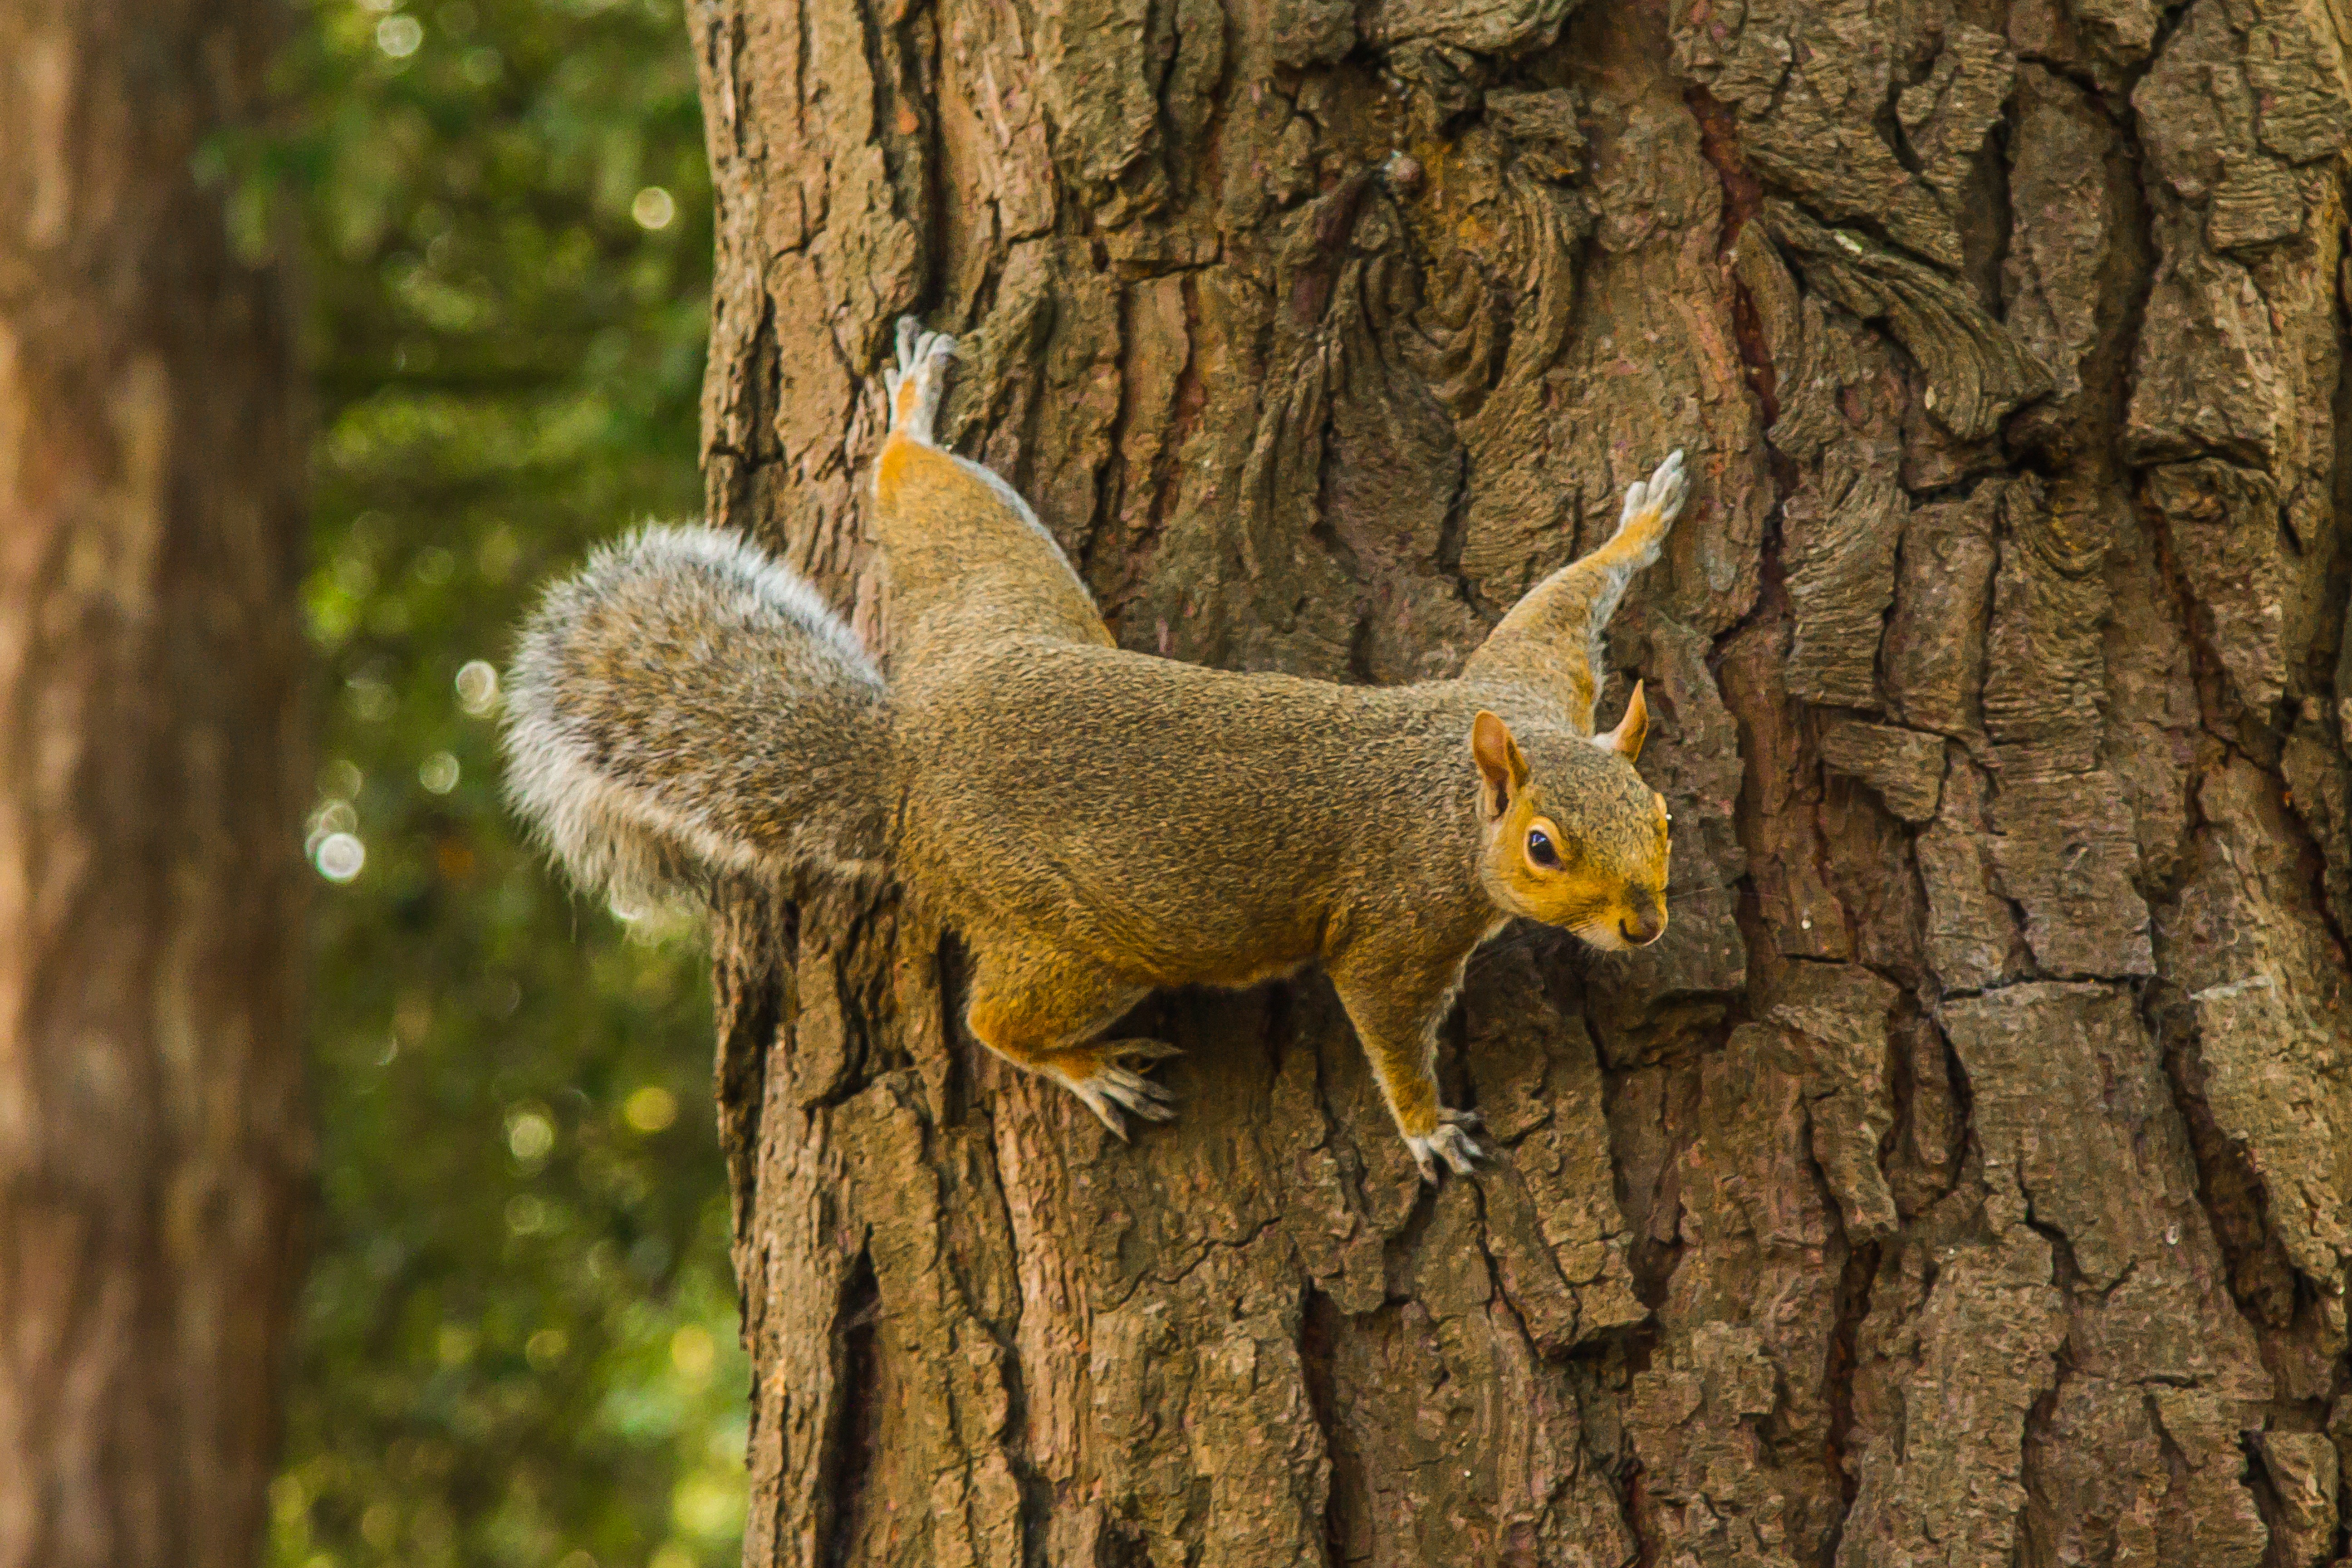
tree, nature, forest, branch, leaf, wildlife, autumn, mammal, squirrel, rodent, fauna, woodland